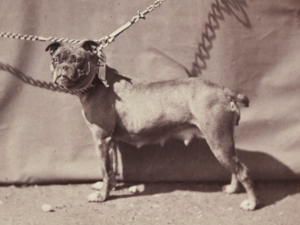
“Jardin zoologique d'acclimatation (Bois de Boulogne). Exposition de chiens (Mai 1863). L. CREMIÈRE, PHOT. de la Maison de l'Empereur, 28, rue de Laval. PARIS. _ PRIX _ 1 Categorie. Nom: Shasp. 5 Classe. Propriétaire: M. McDonald. Race: Bull-Dog. 13”
Le Old English Bulldog était une race de bouledogue éteint.